Tom Trybull

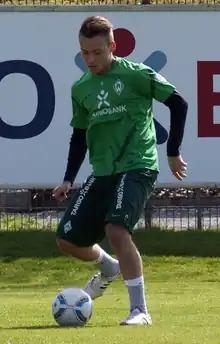
Trybull training with Werder Bremen in 2012

Tom Trybull (born 9 March 1993) is a German professional footballer who plays as a defensive midfielder for Danish 1st Division club OB. A technically sound and combative midfielder, he has played across Germany, the Netherlands, England, and Denmark, and is known for his positional intelligence, tackling ability, and composure in possession. Trybull came through the youth academies of Union Berlin and Hansa Rostock, where he won the 2010 German Youth Championship, before making his professional debut as a teenager.